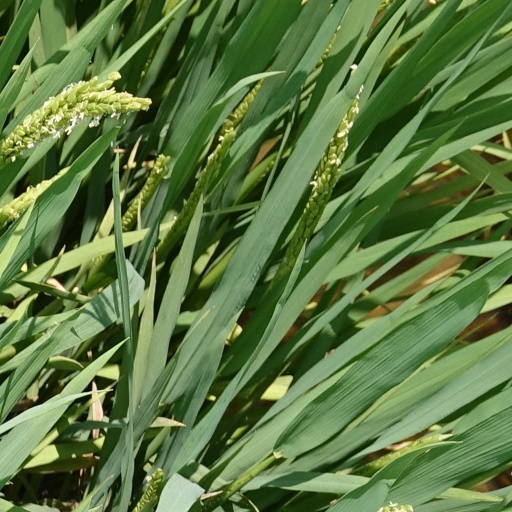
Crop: rice